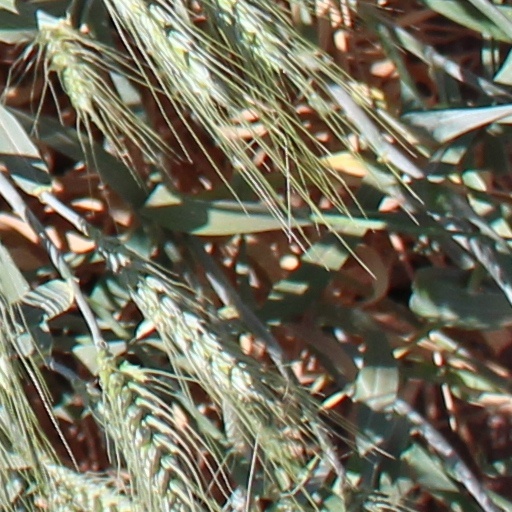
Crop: wheat